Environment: real
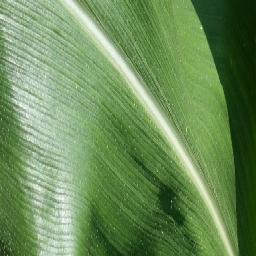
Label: healthy